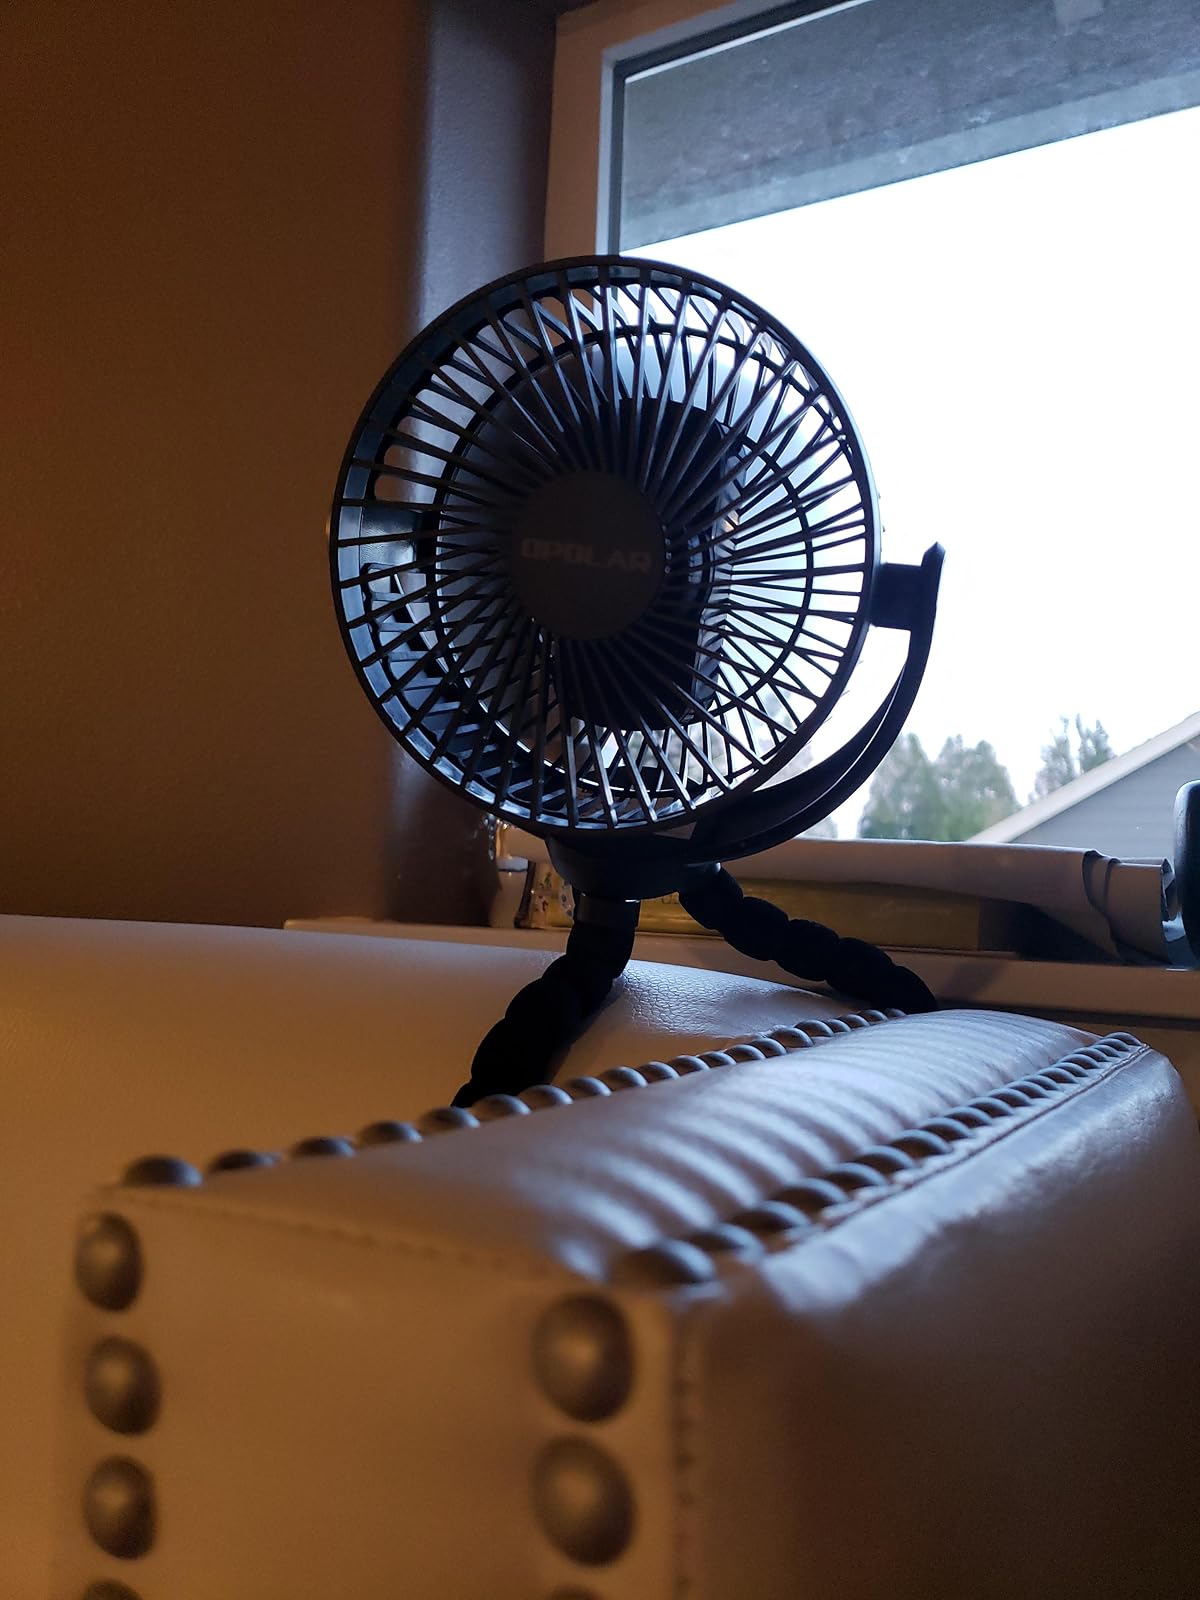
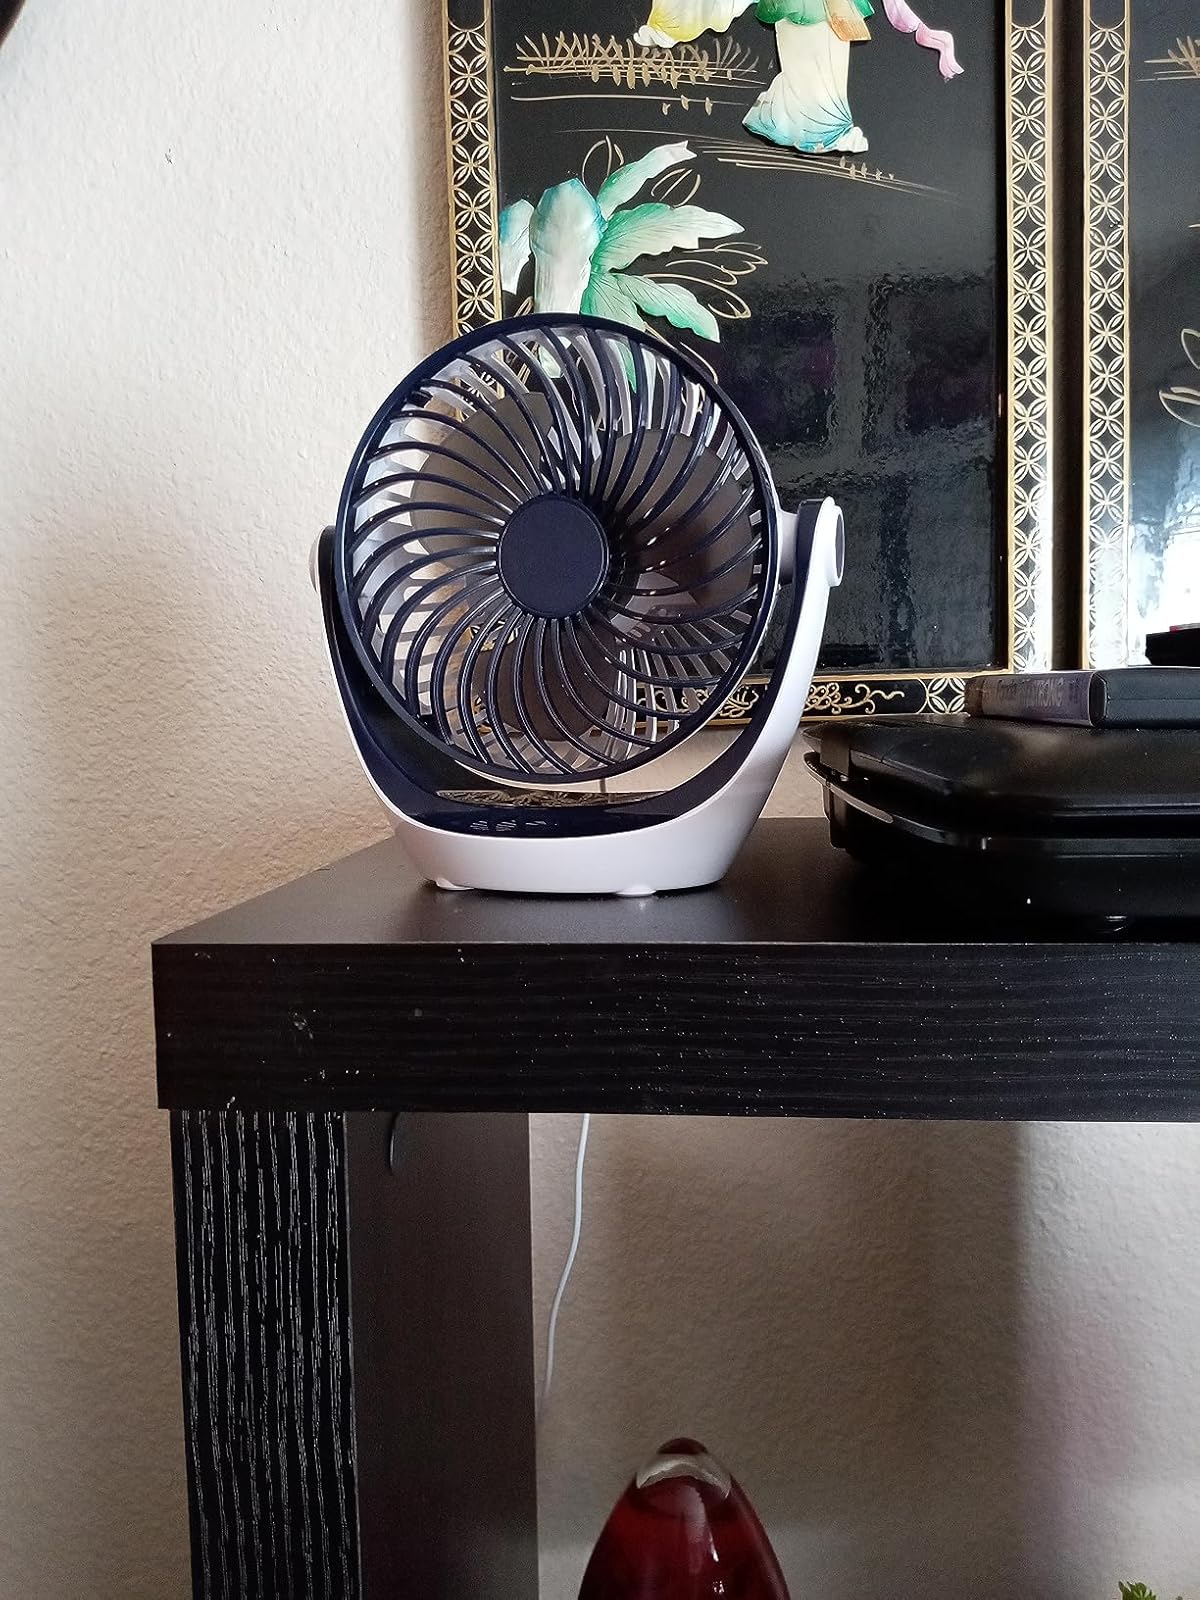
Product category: fan
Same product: no